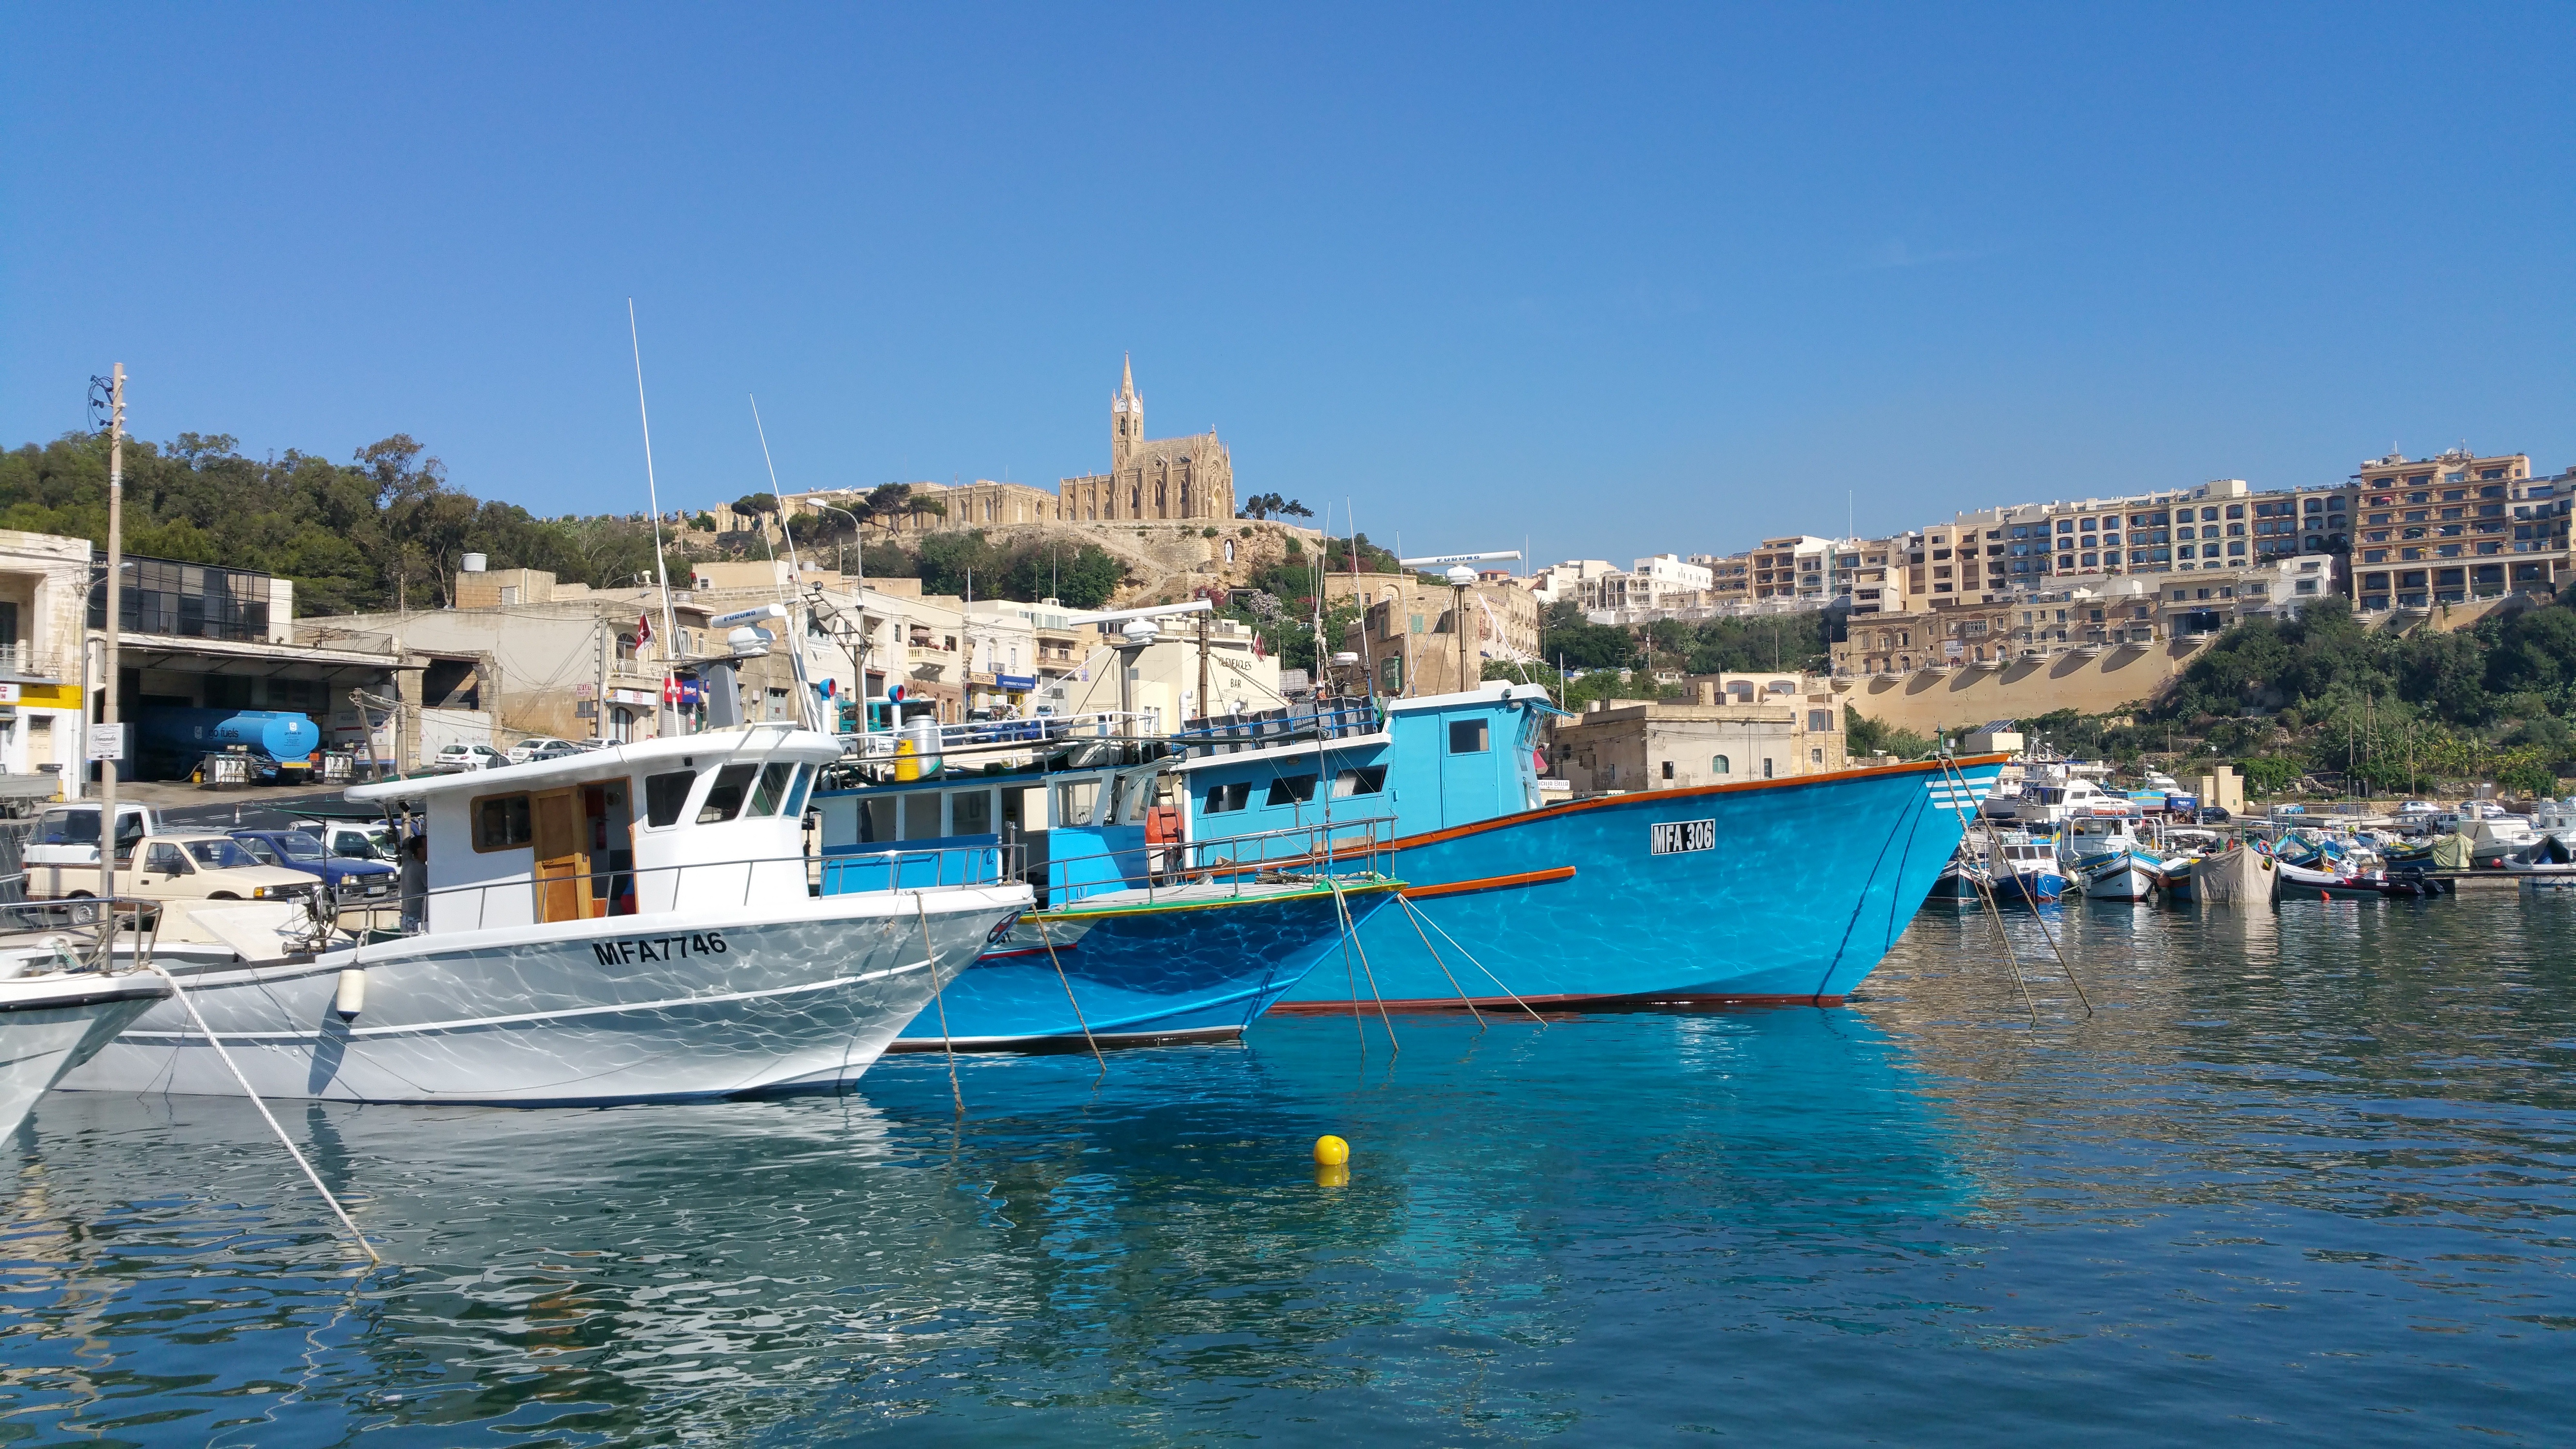
sea, coast, dock, boat, vacation, vehicle, bay, island, harbor, marina, port, waterway, nautical, boating, channel, watercraft, fishing vessel, gozo